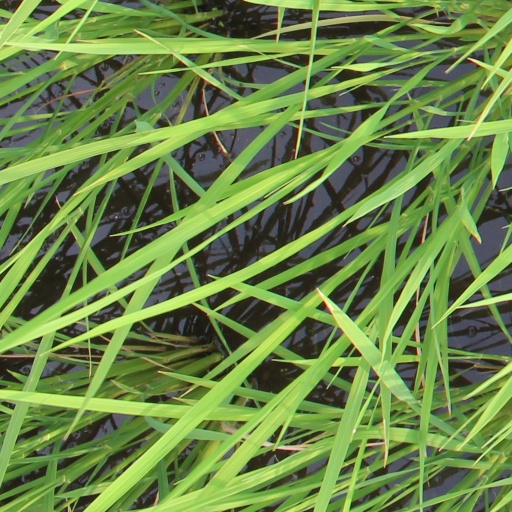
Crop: rice